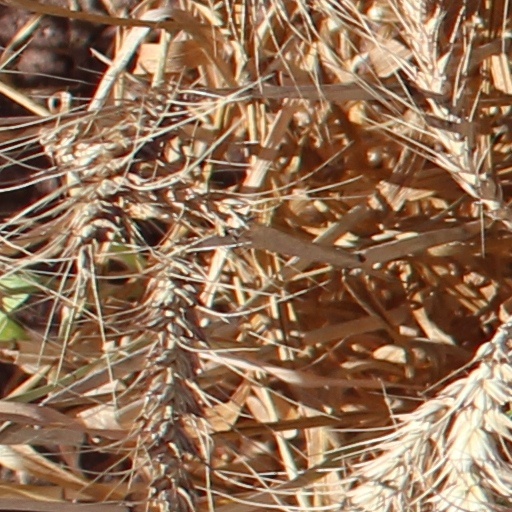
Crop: wheat